Carl Yastrzemski

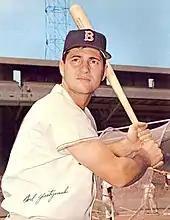
Yastrzemski with the Boston Red Sox in 1966

Carl Michael Yastrzemski Sr. (born August 22, 1939), nicknamed "Yaz", is an American former professional baseball player who played his entire career with the Boston Red Sox of Major League Baseball (MLB). He started his career primarily as a left fielder, but also played 33 games as a third baseman. Later in his career, he was mainly a first baseman and designated hitter.